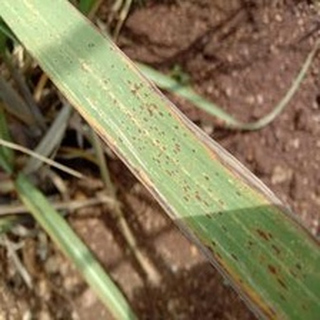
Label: sugarcane_rust